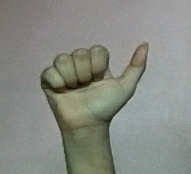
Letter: dhad